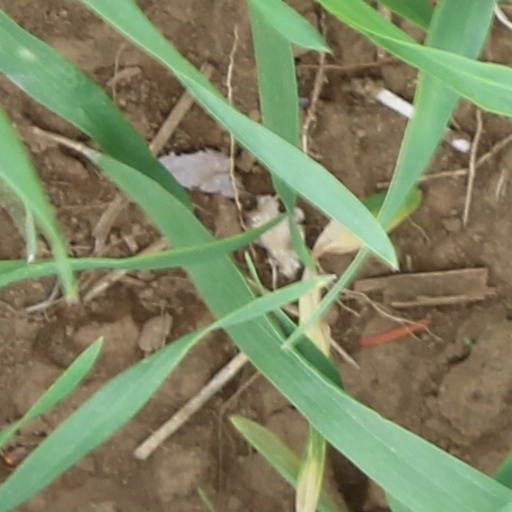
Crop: wheat